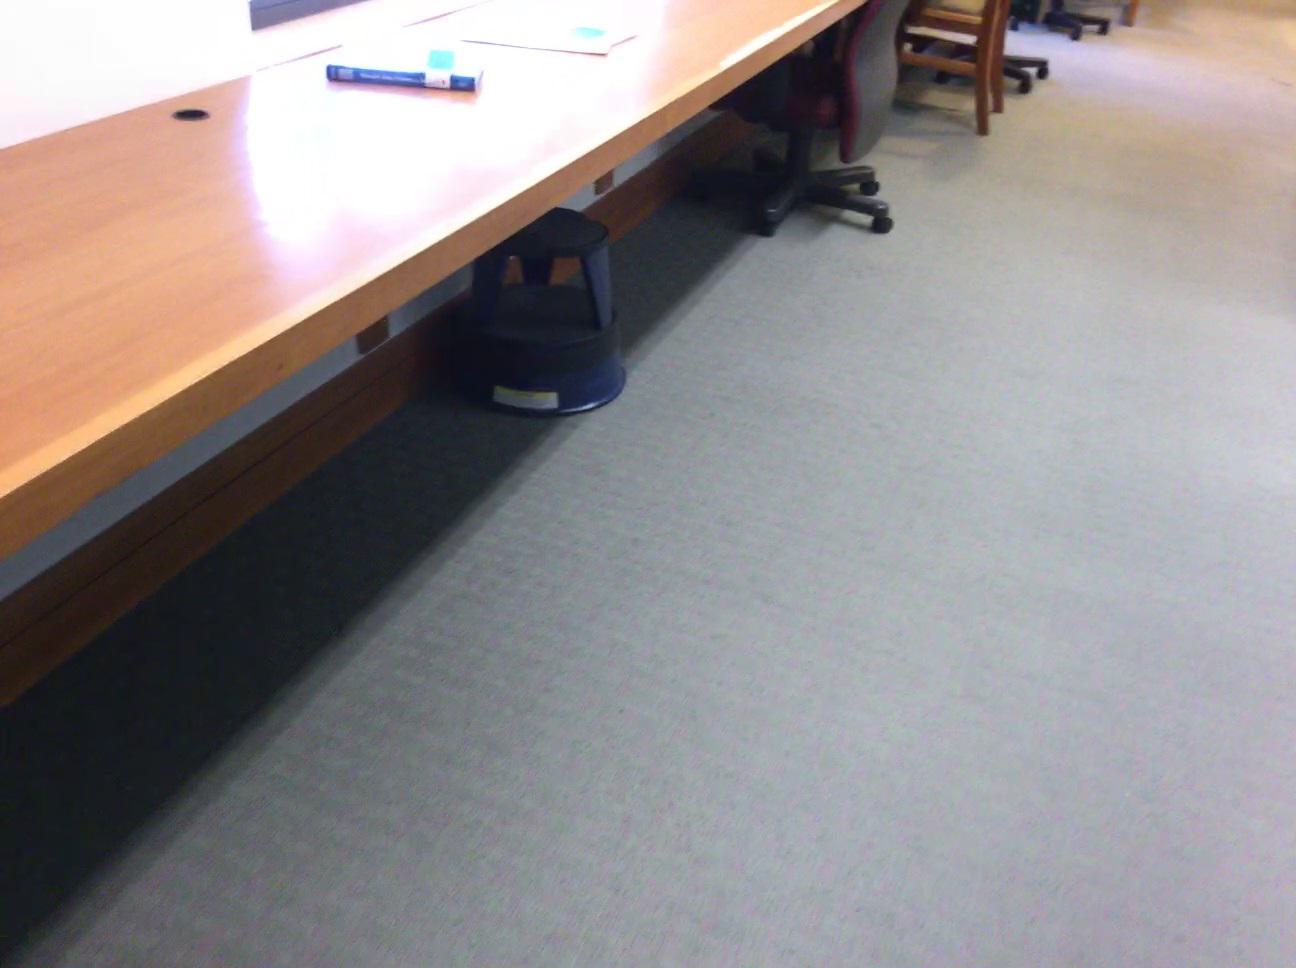
Question: In the image, there is the shelf. Pinpoint several points within the vacant space situated left of the shelf from the world's perspective. Your final answer should be formatted as a list of tuples, i.e. [(x1, y1), ...], where each tuple contains the x and y coordinates of a point satisfying the conditions above. The coordinates should be between 0 and 1, indicating the normalized pixel locations of the points.
Answer: [(0.885, 0.474), (0.887, 0.493), (0.859, 0.615), (0.765, 0.825), (0.855, 0.501), (0.819, 0.629), (0.856, 0.542), (0.787, 0.500), (0.907, 0.721), (0.909, 0.419), (0.818, 0.690), (0.858, 0.589), (0.880, 0.411), (0.883, 0.441), (0.879, 0.398), (0.823, 0.409), (0.820, 0.577), (0.822, 0.439), (0.899, 0.628), (0.870, 0.916), (0.816, 0.845), (0.779, 0.616), (0.863, 0.741), (0.789, 0.464), (0.821, 0.510), (0.862, 0.706), (0.853, 0.448), (0.770, 0.744), (0.860, 0.643), (0.816, 0.802), (0.856, 0.522), (0.901, 0.657), (0.851, 0.403), (0.854, 0.482), (0.865, 0.779), (0.772, 0.708), (0.910, 0.757), (0.762, 0.873), (0.777, 0.645), (0.929, 0.565), (0.792, 0.431), (0.910, 0.434), (0.889, 0.511), (0.853, 0.465), (0.852, 0.433), (0.781, 0.590), (0.913, 0.449), (0.768, 0.783), (0.852, 0.417), (0.758, 0.925)]